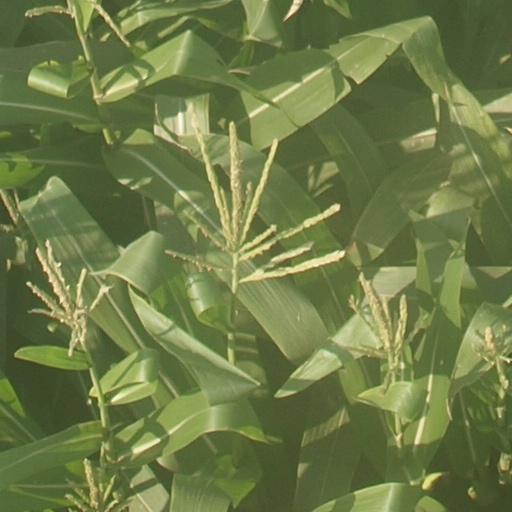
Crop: maize; corn